Joshua Ward House

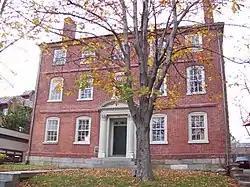

The Joshua Ward House is a historic house in Salem, Massachusetts. The three-story Federal style brick house, built in 1784, is one of the first brick houses in Salem. Its interior woodwork was done by noted Salem builder and woodworker Samuel McIntire, including an original staircase that is the oldest surviving staircase created by him. George Washington is reported to have specifically requested staying in this house when he visited Salem in 1789.